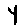
Label: 4